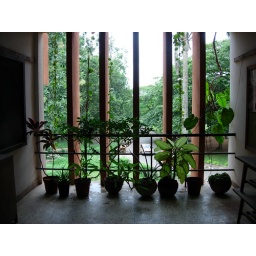
Each floor in the building had a small alcove where plants tended to be kept.